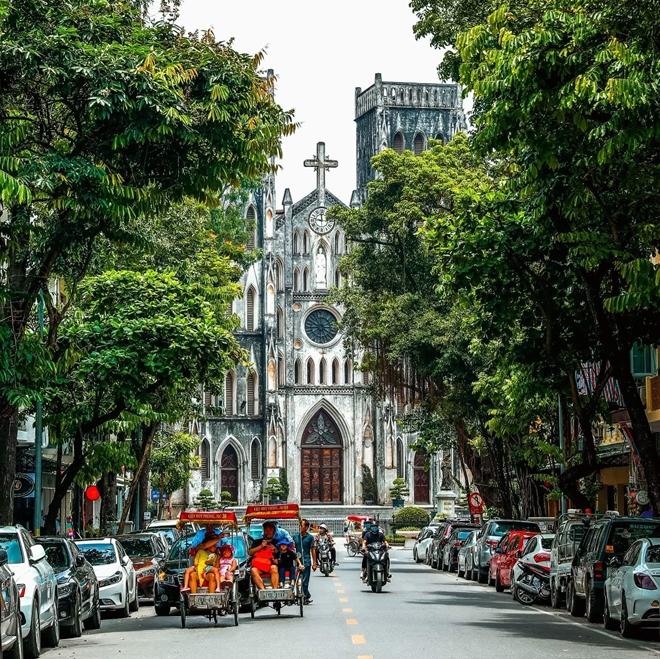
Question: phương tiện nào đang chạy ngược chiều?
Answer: chiếc xe máy gần đằng sau những chiếc xích lô